Fergushill

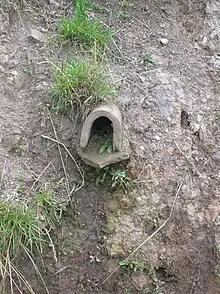
Typical mug and sole drain (Scotland, 18th century) from South Auchenmade moss.

These tileworks was built in 1831 at North Fergushill farm and consisted of a moulding room, kiln and drying stores. The tileworks were in a field just to the east of an unclassified road between North Fergushill farm and the old Dalry to Kilmarnock railway line. The first manager of the Tilework appears to be a Hugh Bunton or Buntine. Bunton probably lived at the adjacent Tilework Cottage. From September 1836 to the end of 1837 the Eglinton Estate purchased between 5,000 and 10,000 tiles per month for use on its farms.